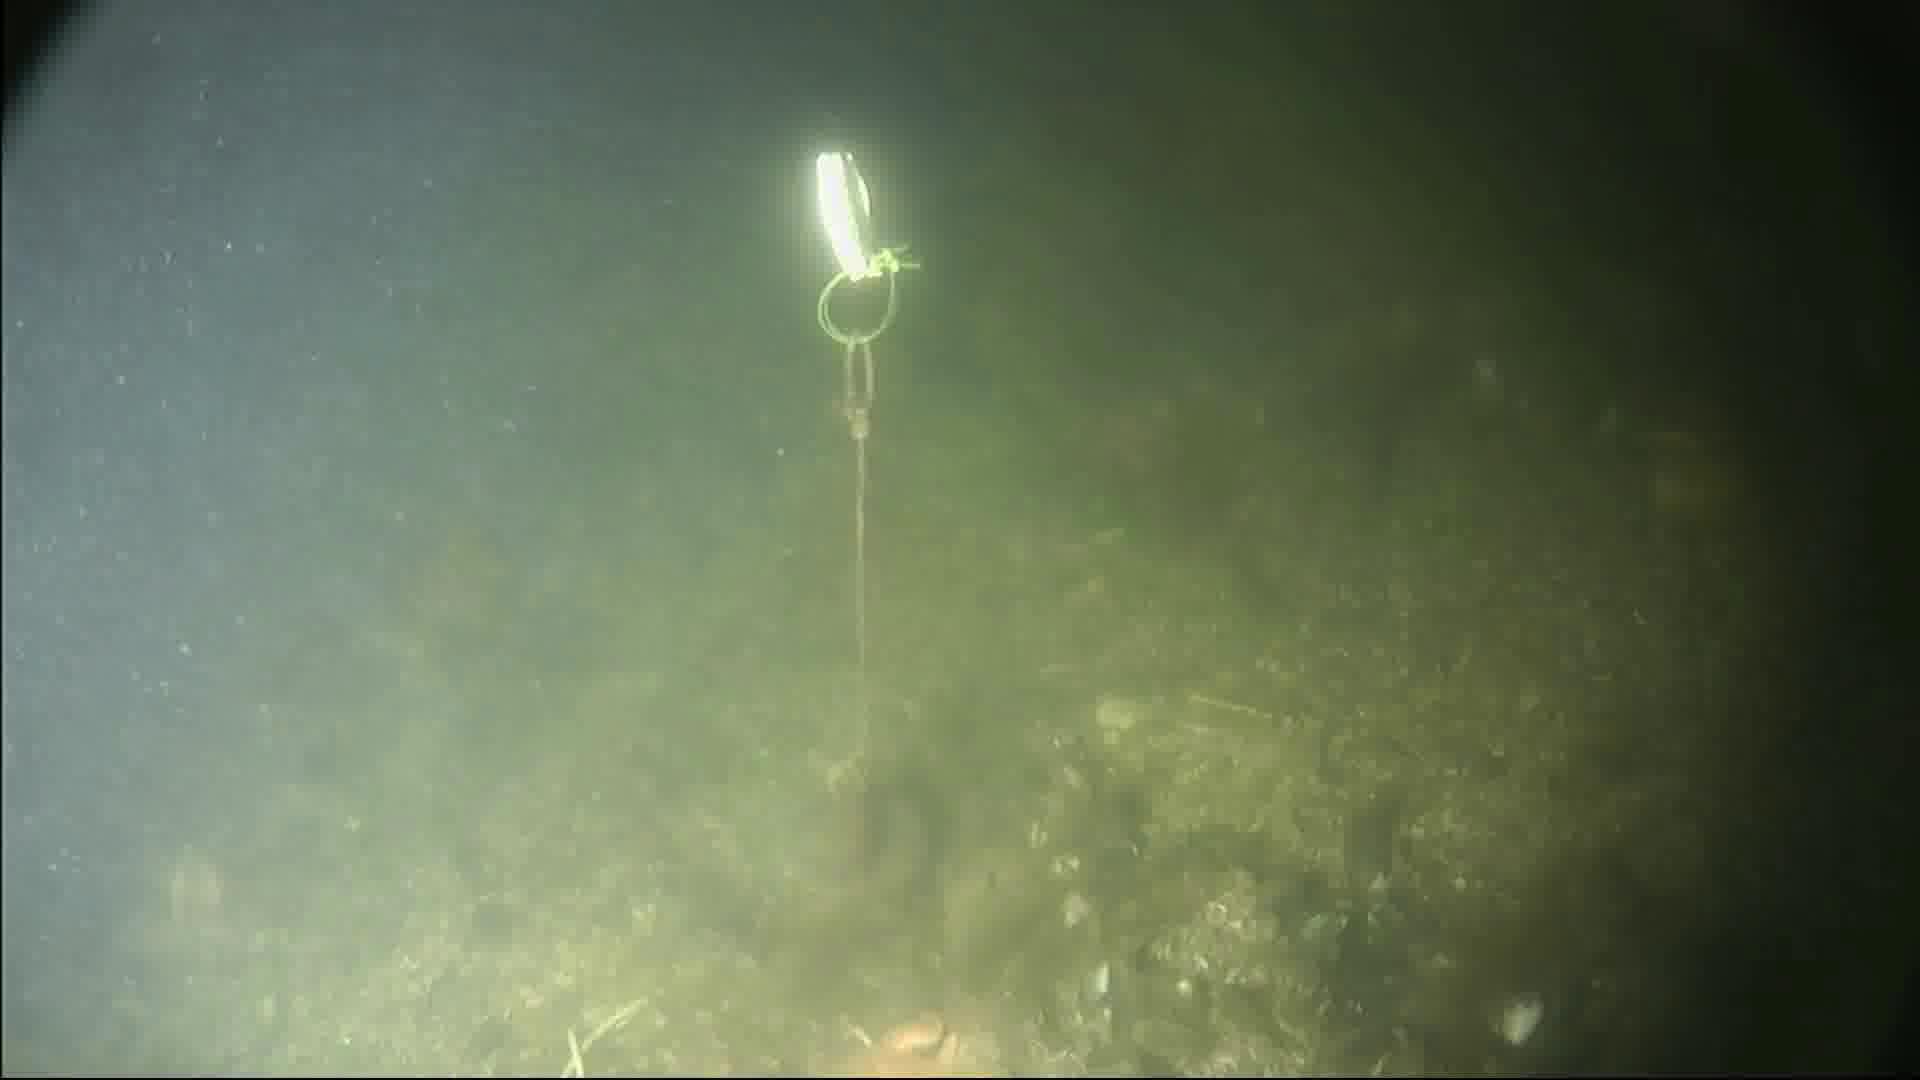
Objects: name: crab
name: starfish